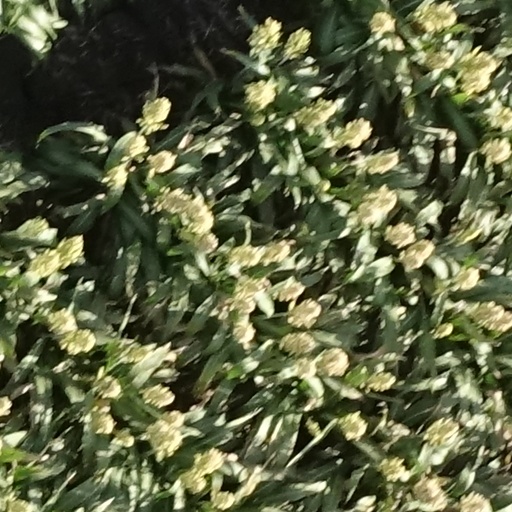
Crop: sorghum